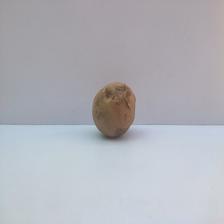
Size: Spoiled